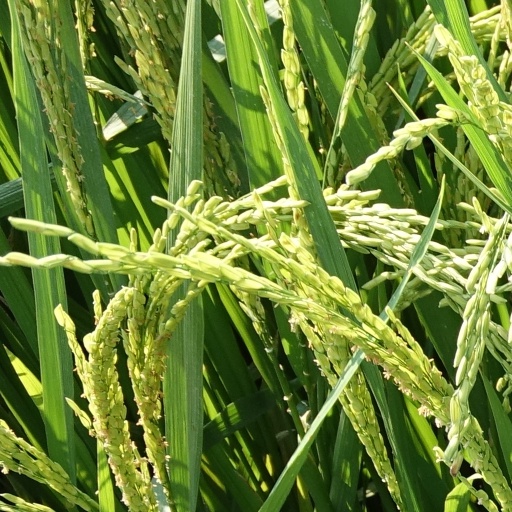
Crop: rice